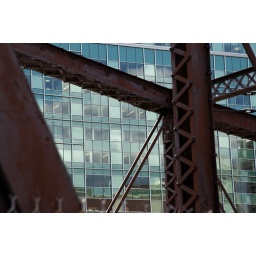
bridge with sky scrapper in back